Tanjung Priok railway station

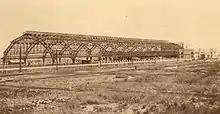

With the increase of the port activity since the early 20th century, there has been an expansion of the port which caused the Tanjung Priok Station to be evicted. SS then looked for vacant land next to the Lagoa warehouse to build a new station. SS assigned Engineer C.W. Koch as the main architect of the station.